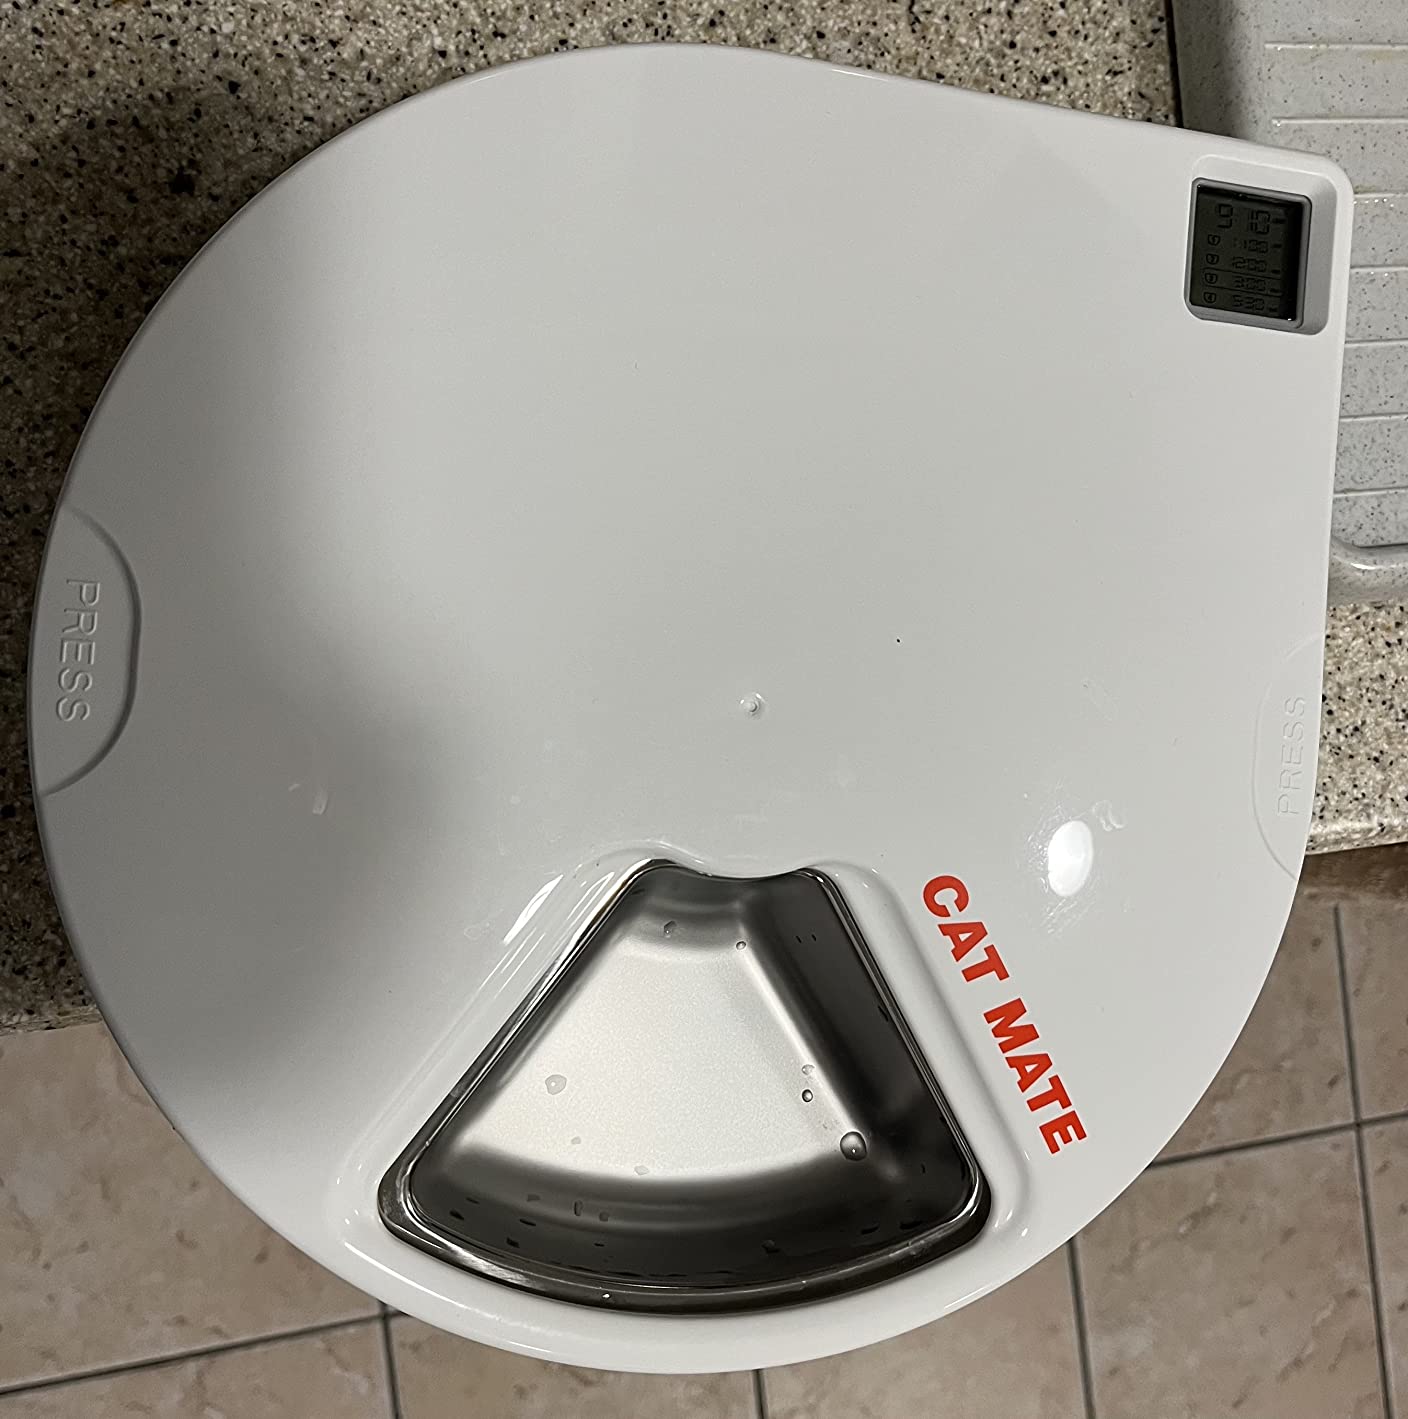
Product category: items_feeder
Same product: yes